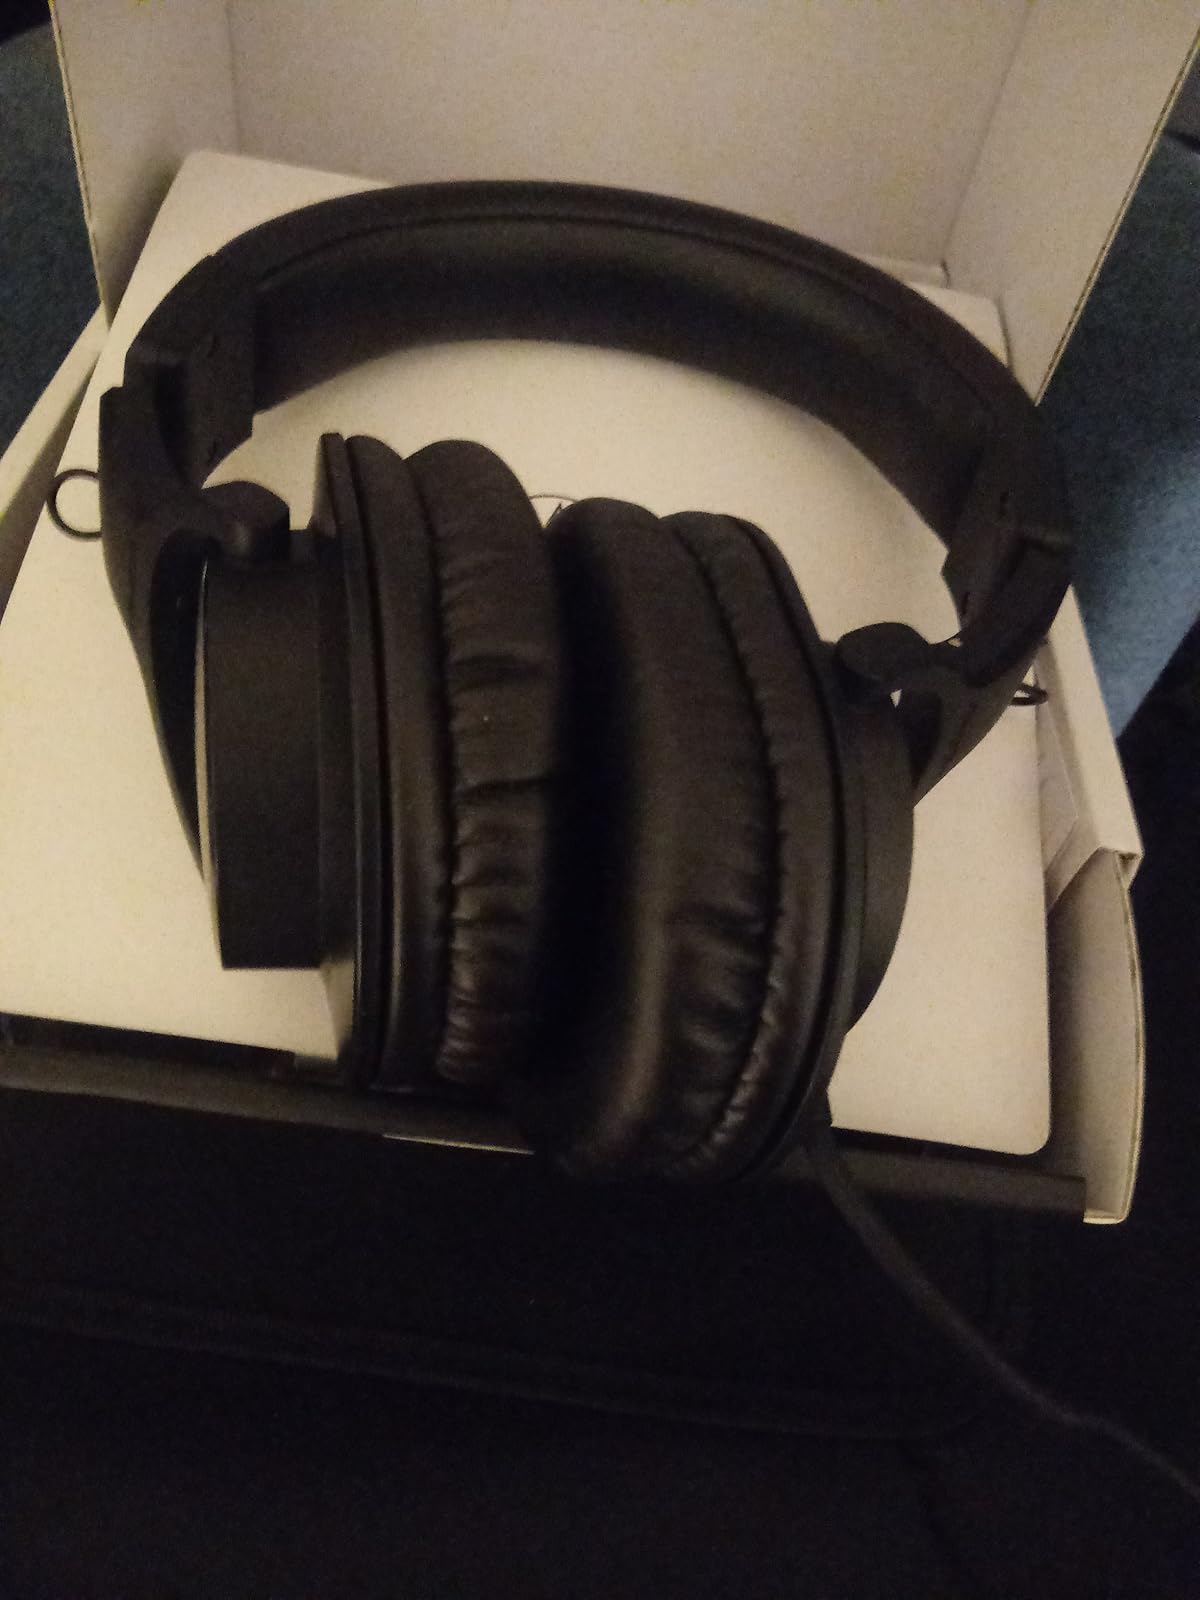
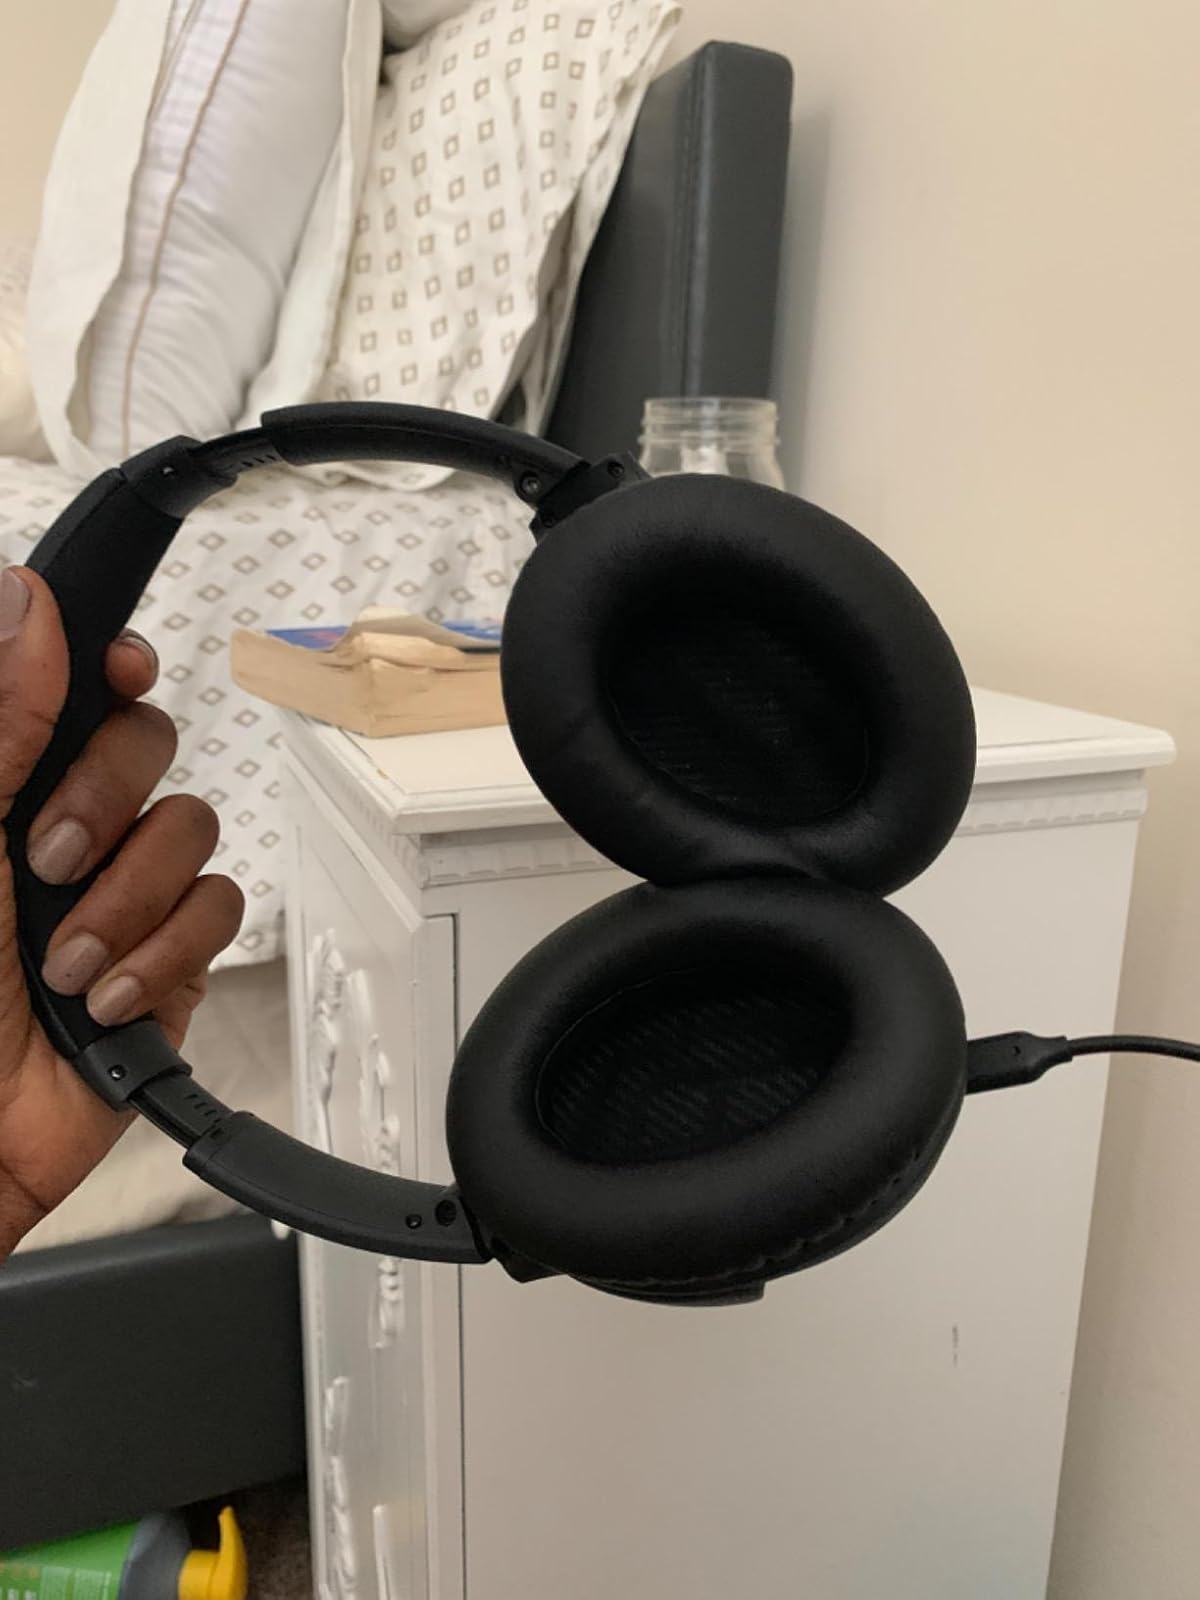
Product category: headphones
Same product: no